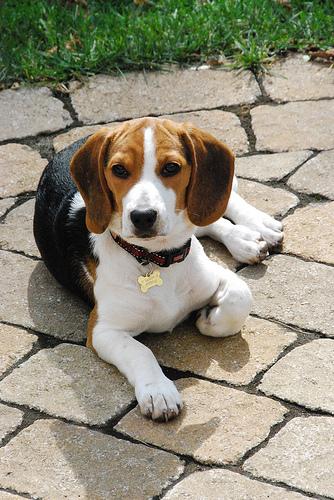
Breed: beagle